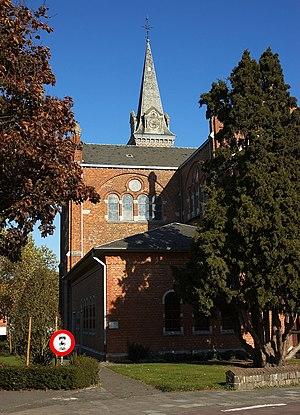
Ferdinand de Loyers fut le 40ᵉ abbé de Parc, du 30 juin 1756 jusqu'à sa mort, le 15 février 1762, Parc étant une abbaye prémontrée située dans le Brabant flamand, en Belgique, près de Louvain, fondée en 1129 et toujours en activité. Sa devise fut : « Carpe rasas ».